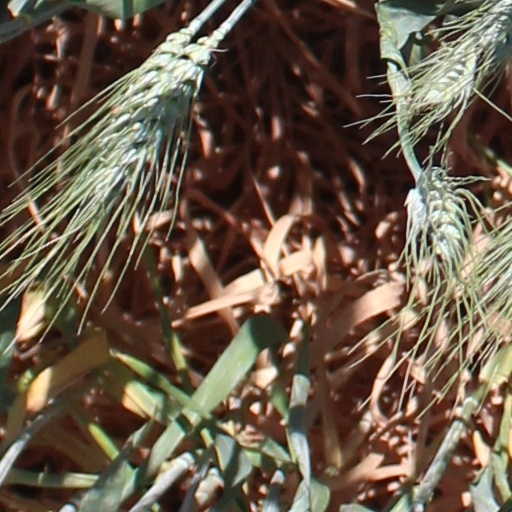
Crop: wheat